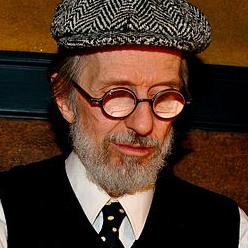
Age: 66